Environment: real
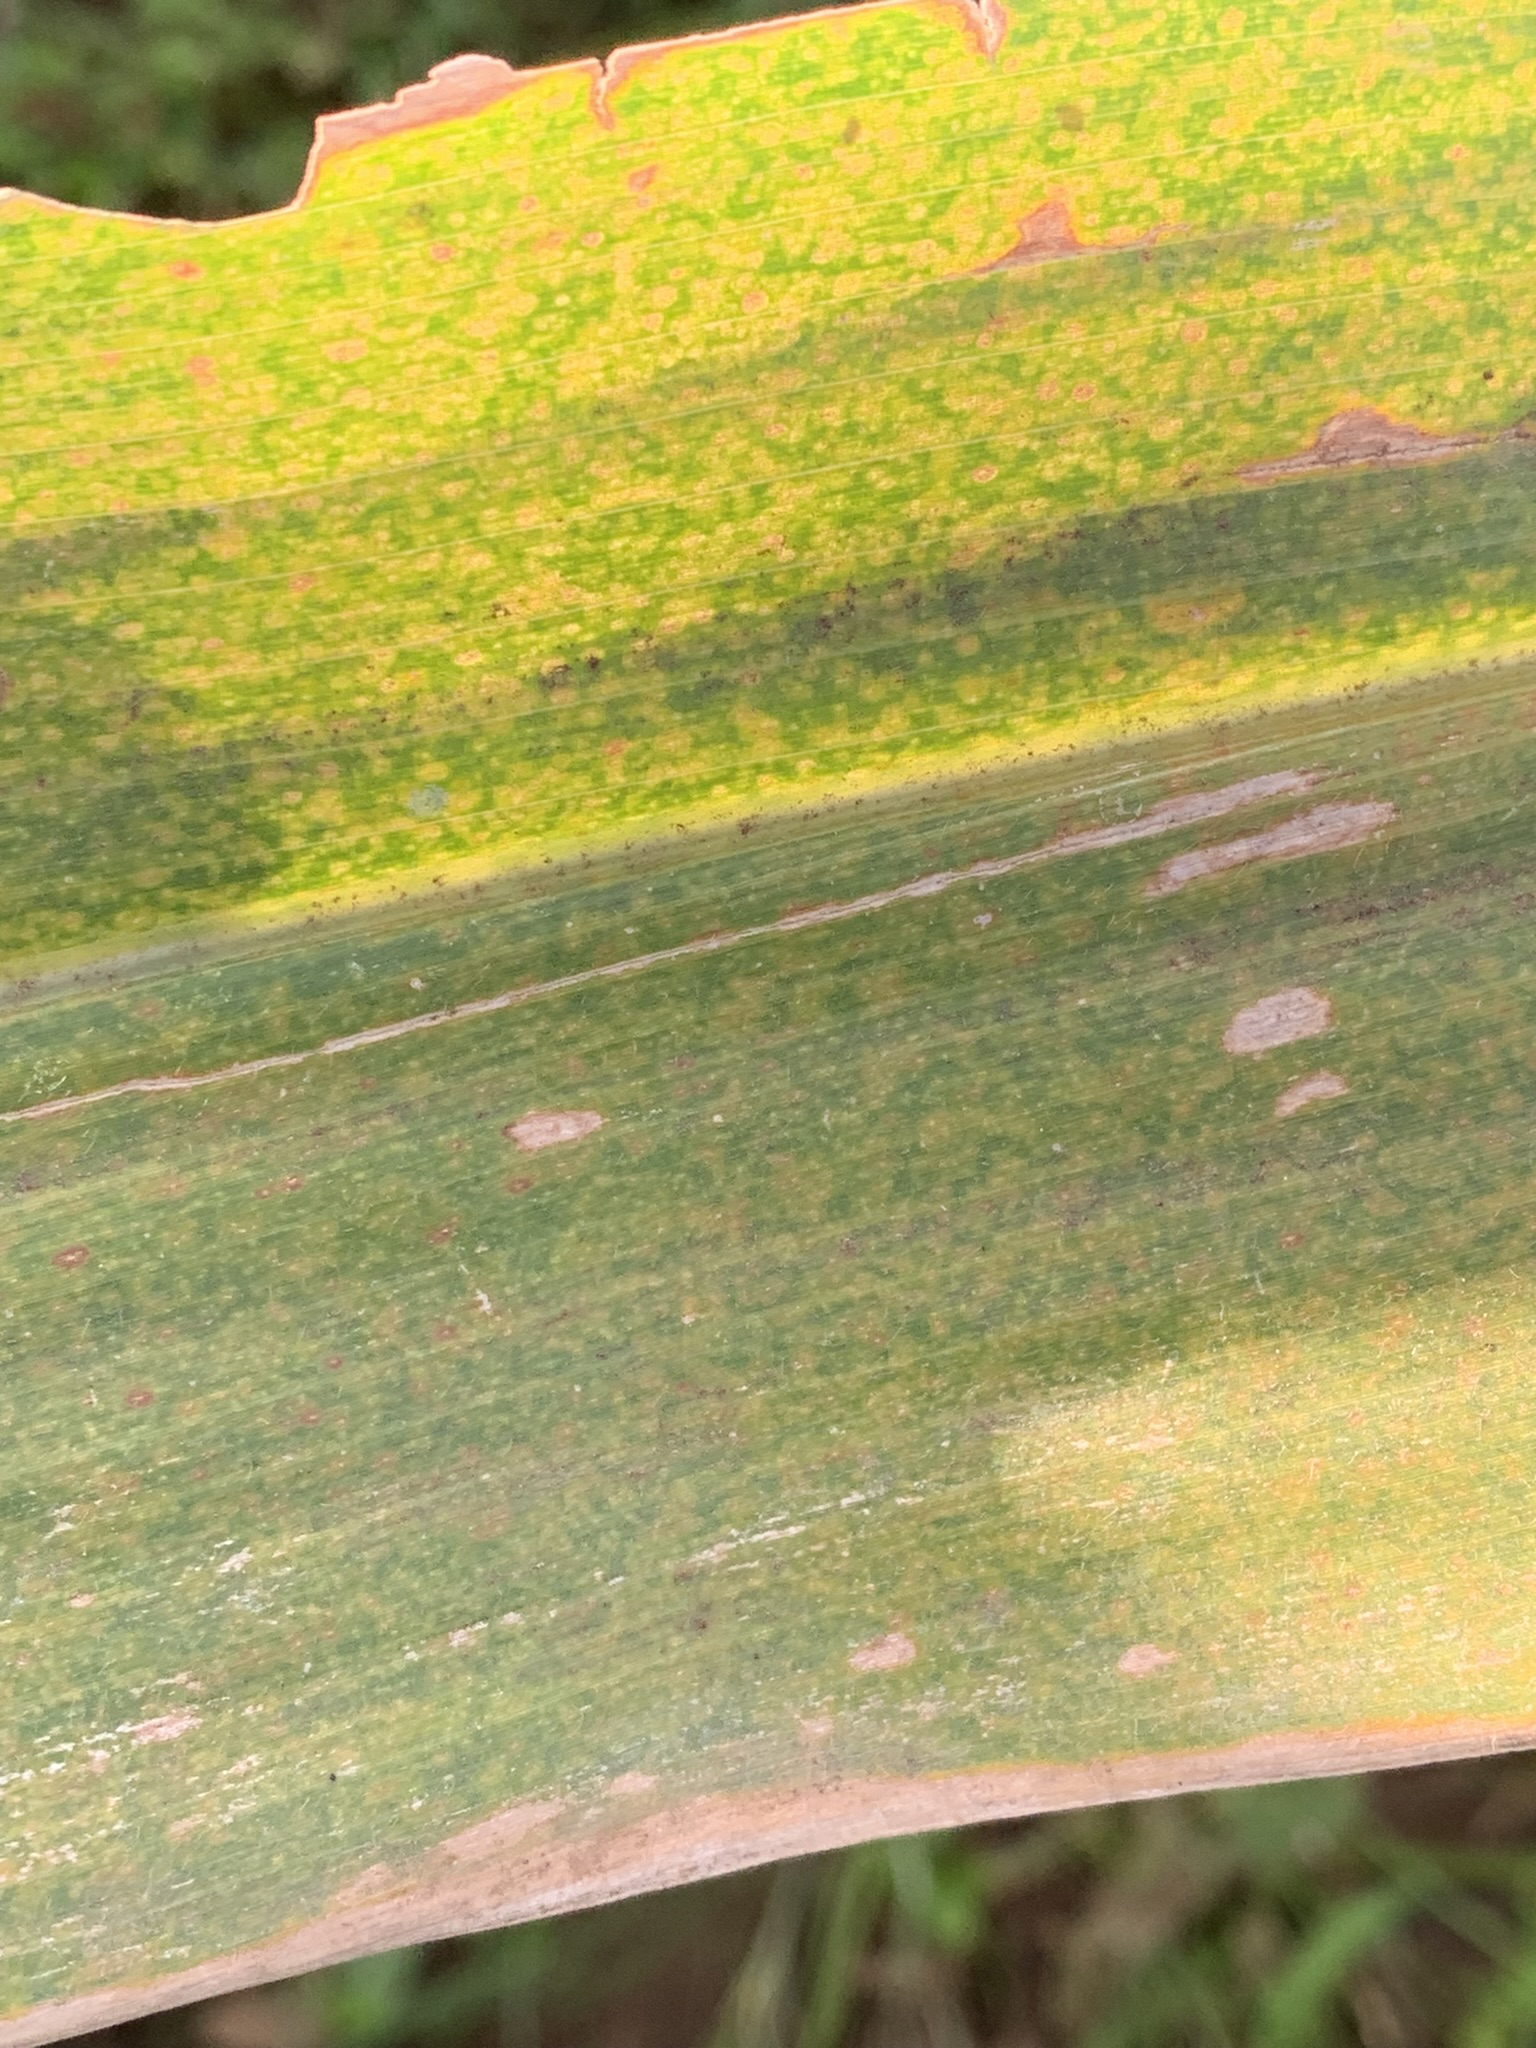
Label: lethal_necrosis